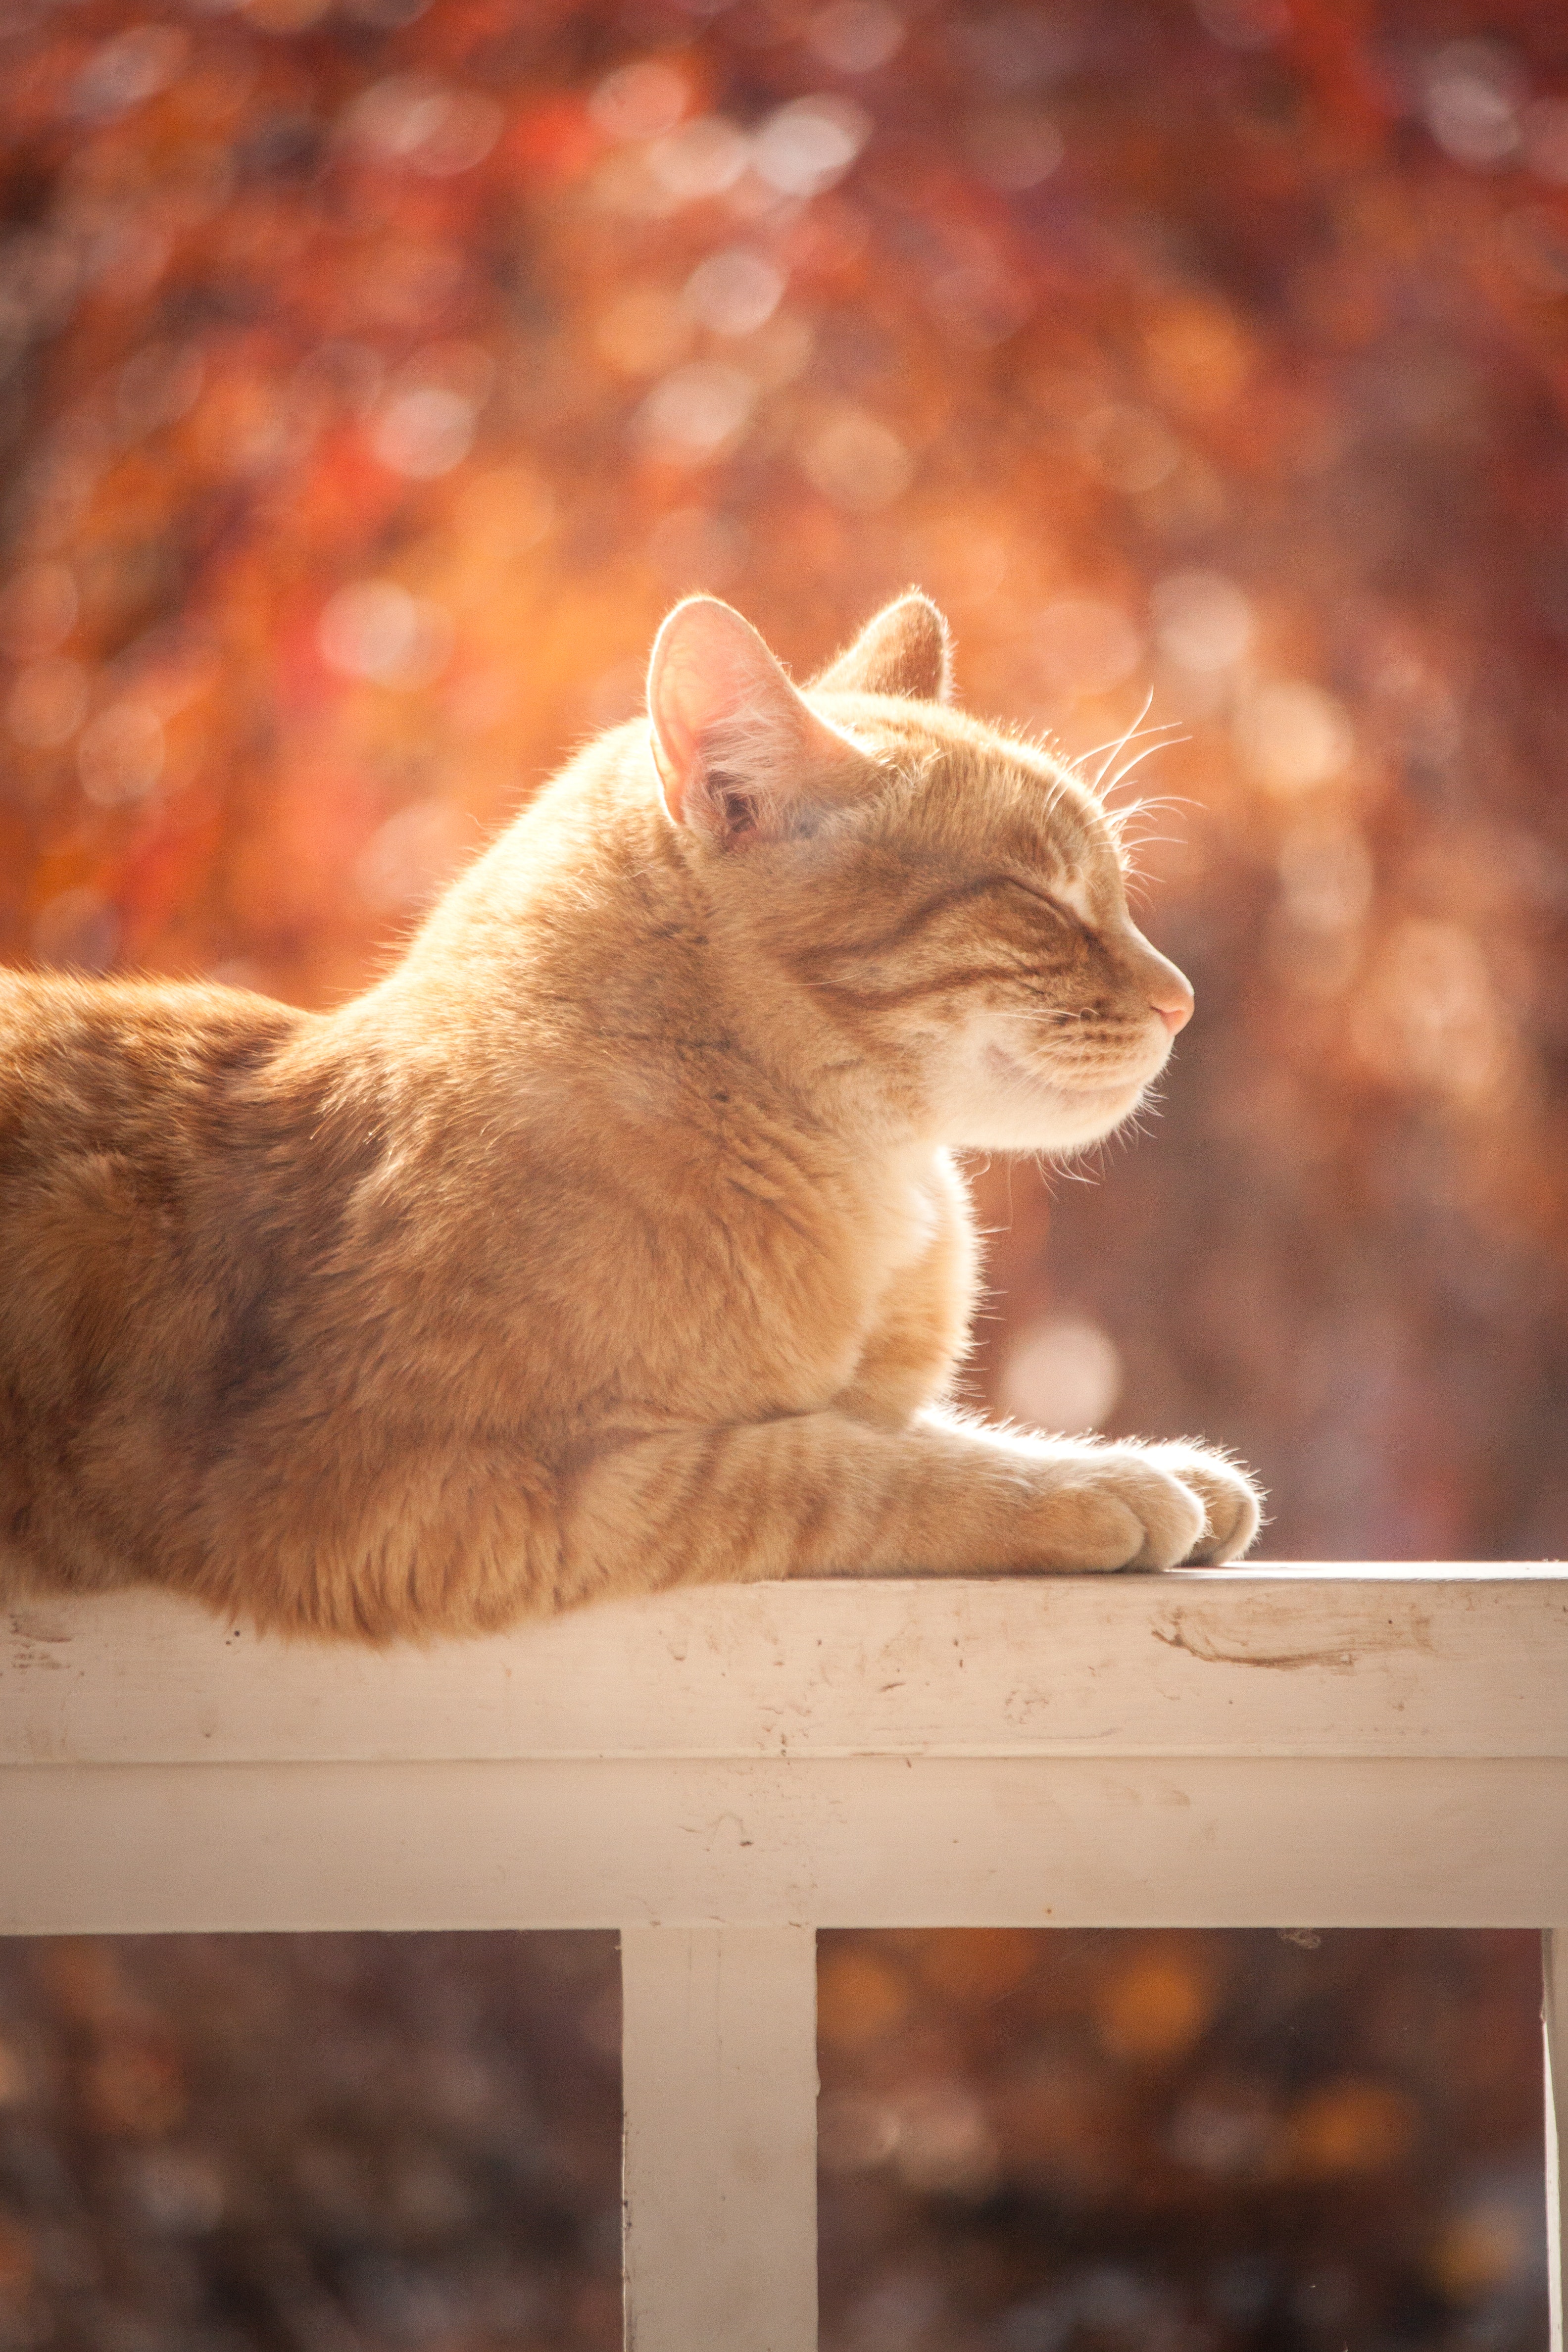
cat, mammal, felidae, small to medium sized cats, whiskers, carnivore, tail, snout, fawn, wildlife, european shorthair, domestic short haired cat, asian, ear